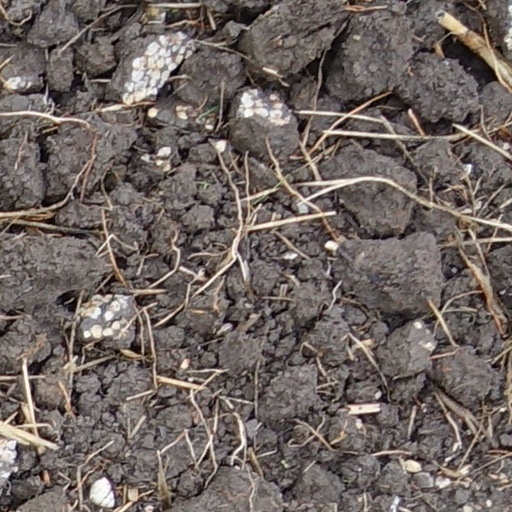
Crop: wheat